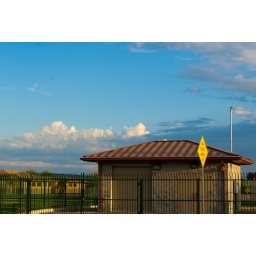
clouds over building